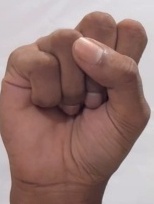
ASL sign: S